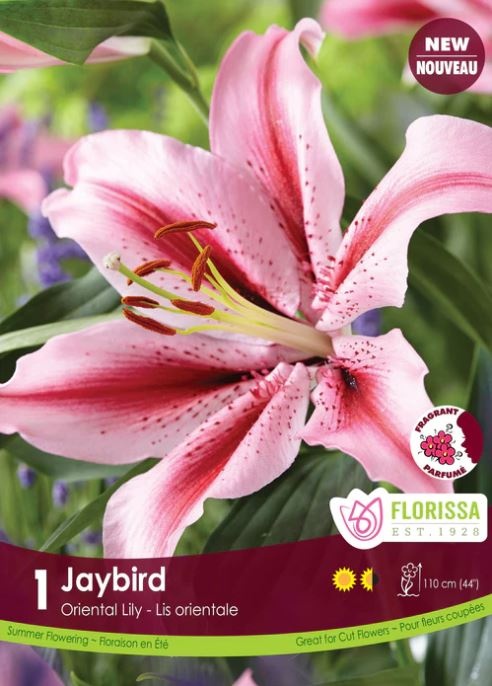
Lily Bulb - Oriental Jaybird
Brand: VAN NOORT BULB
PKG. OF 1 Summer flowering Full to part sun 44"H Great for cut flowers Fragrant
Category: Home & Garden > Plants > Seeds, Bulbs & Accessories > Plant & Flower Bulbs